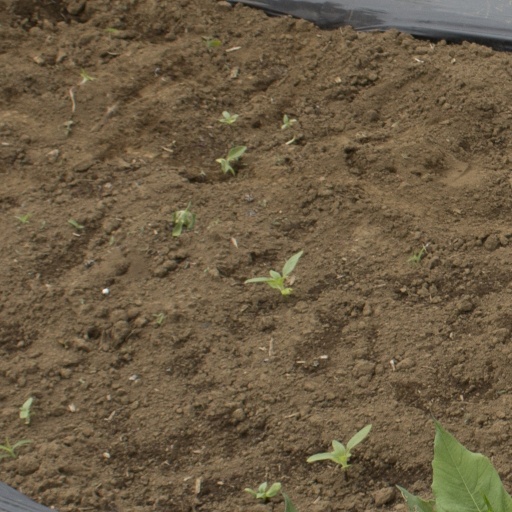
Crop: Jerusalem artichoke